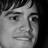
Emotion: happy